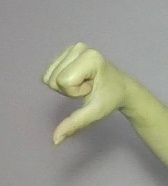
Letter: waw